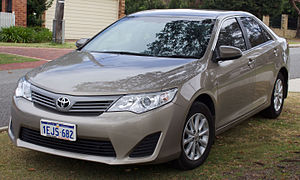
Toyota Camry / Camry (XV50, 2011−)
Toyota Camry (2011−)
Toyota Camry er en stor mellemklassebil fra Toyota. Bilen afløste Toyota Cressida, hvis import til Europa dog først blev indstillet i efteråret 1985 og til andre eksportmarkeder i efteråret 1992.